Amr ibn al-Layth

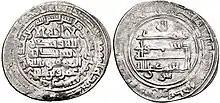
Coin minted during the reign of Amr ibn al-Layth.

Amr ibn al-Layth or Amr-i Laith Saffari was the second ruler of the Saffarid dynasty of Iran from 879 to 901. He was the son of a whitesmith and the younger brother of the dynasty's founder, Ya'qub ibn al-Layth al-Saffar.